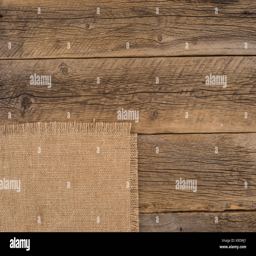
texture of the old burlap and wood